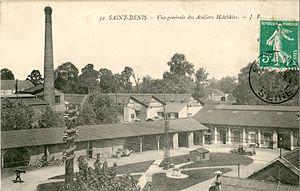
Hotchkiss est un constructeur automobile et manufacturier d'armes français, qui a produit des véhicules civils de 1904 à 1954 et des véhicules militaires jusqu'en 1969.